La Bazoque, Calvados

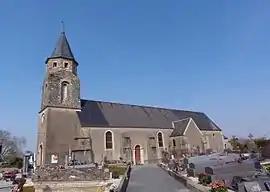
The Church of Saint Martin

La Bazoque is a commune in the Calvados department in the Normandy region of north-western France.